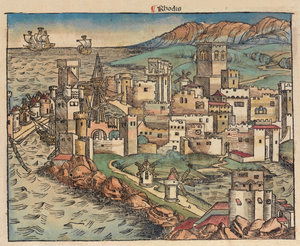
Émery, Aymeri ou Emeri d'Amboise fut le 41ᵉ grand maître des Hospitaliers de l'ordre de Saint-Jean de Jérusalem.
Pierre d'Aubusson, né en 1423 au château du Monteil, mort en 1503 à Rhodes, fut le 40ᵉ grand maître des Hospitaliers de l'ordre de Saint-Jean de Jérusalem, cardinal et légat du pape en Asie. Il fut surnommé le « bouclier de la chrétienté ».
Philibert de Naillac fut le 34ᵉ grand maître des Hospitaliers de l'ordre de Saint-Jean de Jérusalem de 1396 à sa mort, en 1421.